B. B. Martin Tobacco Warehouse

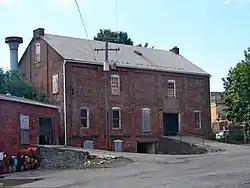
B. B. Martin Tobacco Warehouse, August 2011

B. B. Martin Tobacco Warehouse is a historic tobacco warehouse located at Lancaster, Lancaster County, Pennsylvania. It was built about 1875, and is a 2 1/2-story, red brick building on a stone foundation. It is five bays by three bays and has a moderate pitched slate covered gable roof.